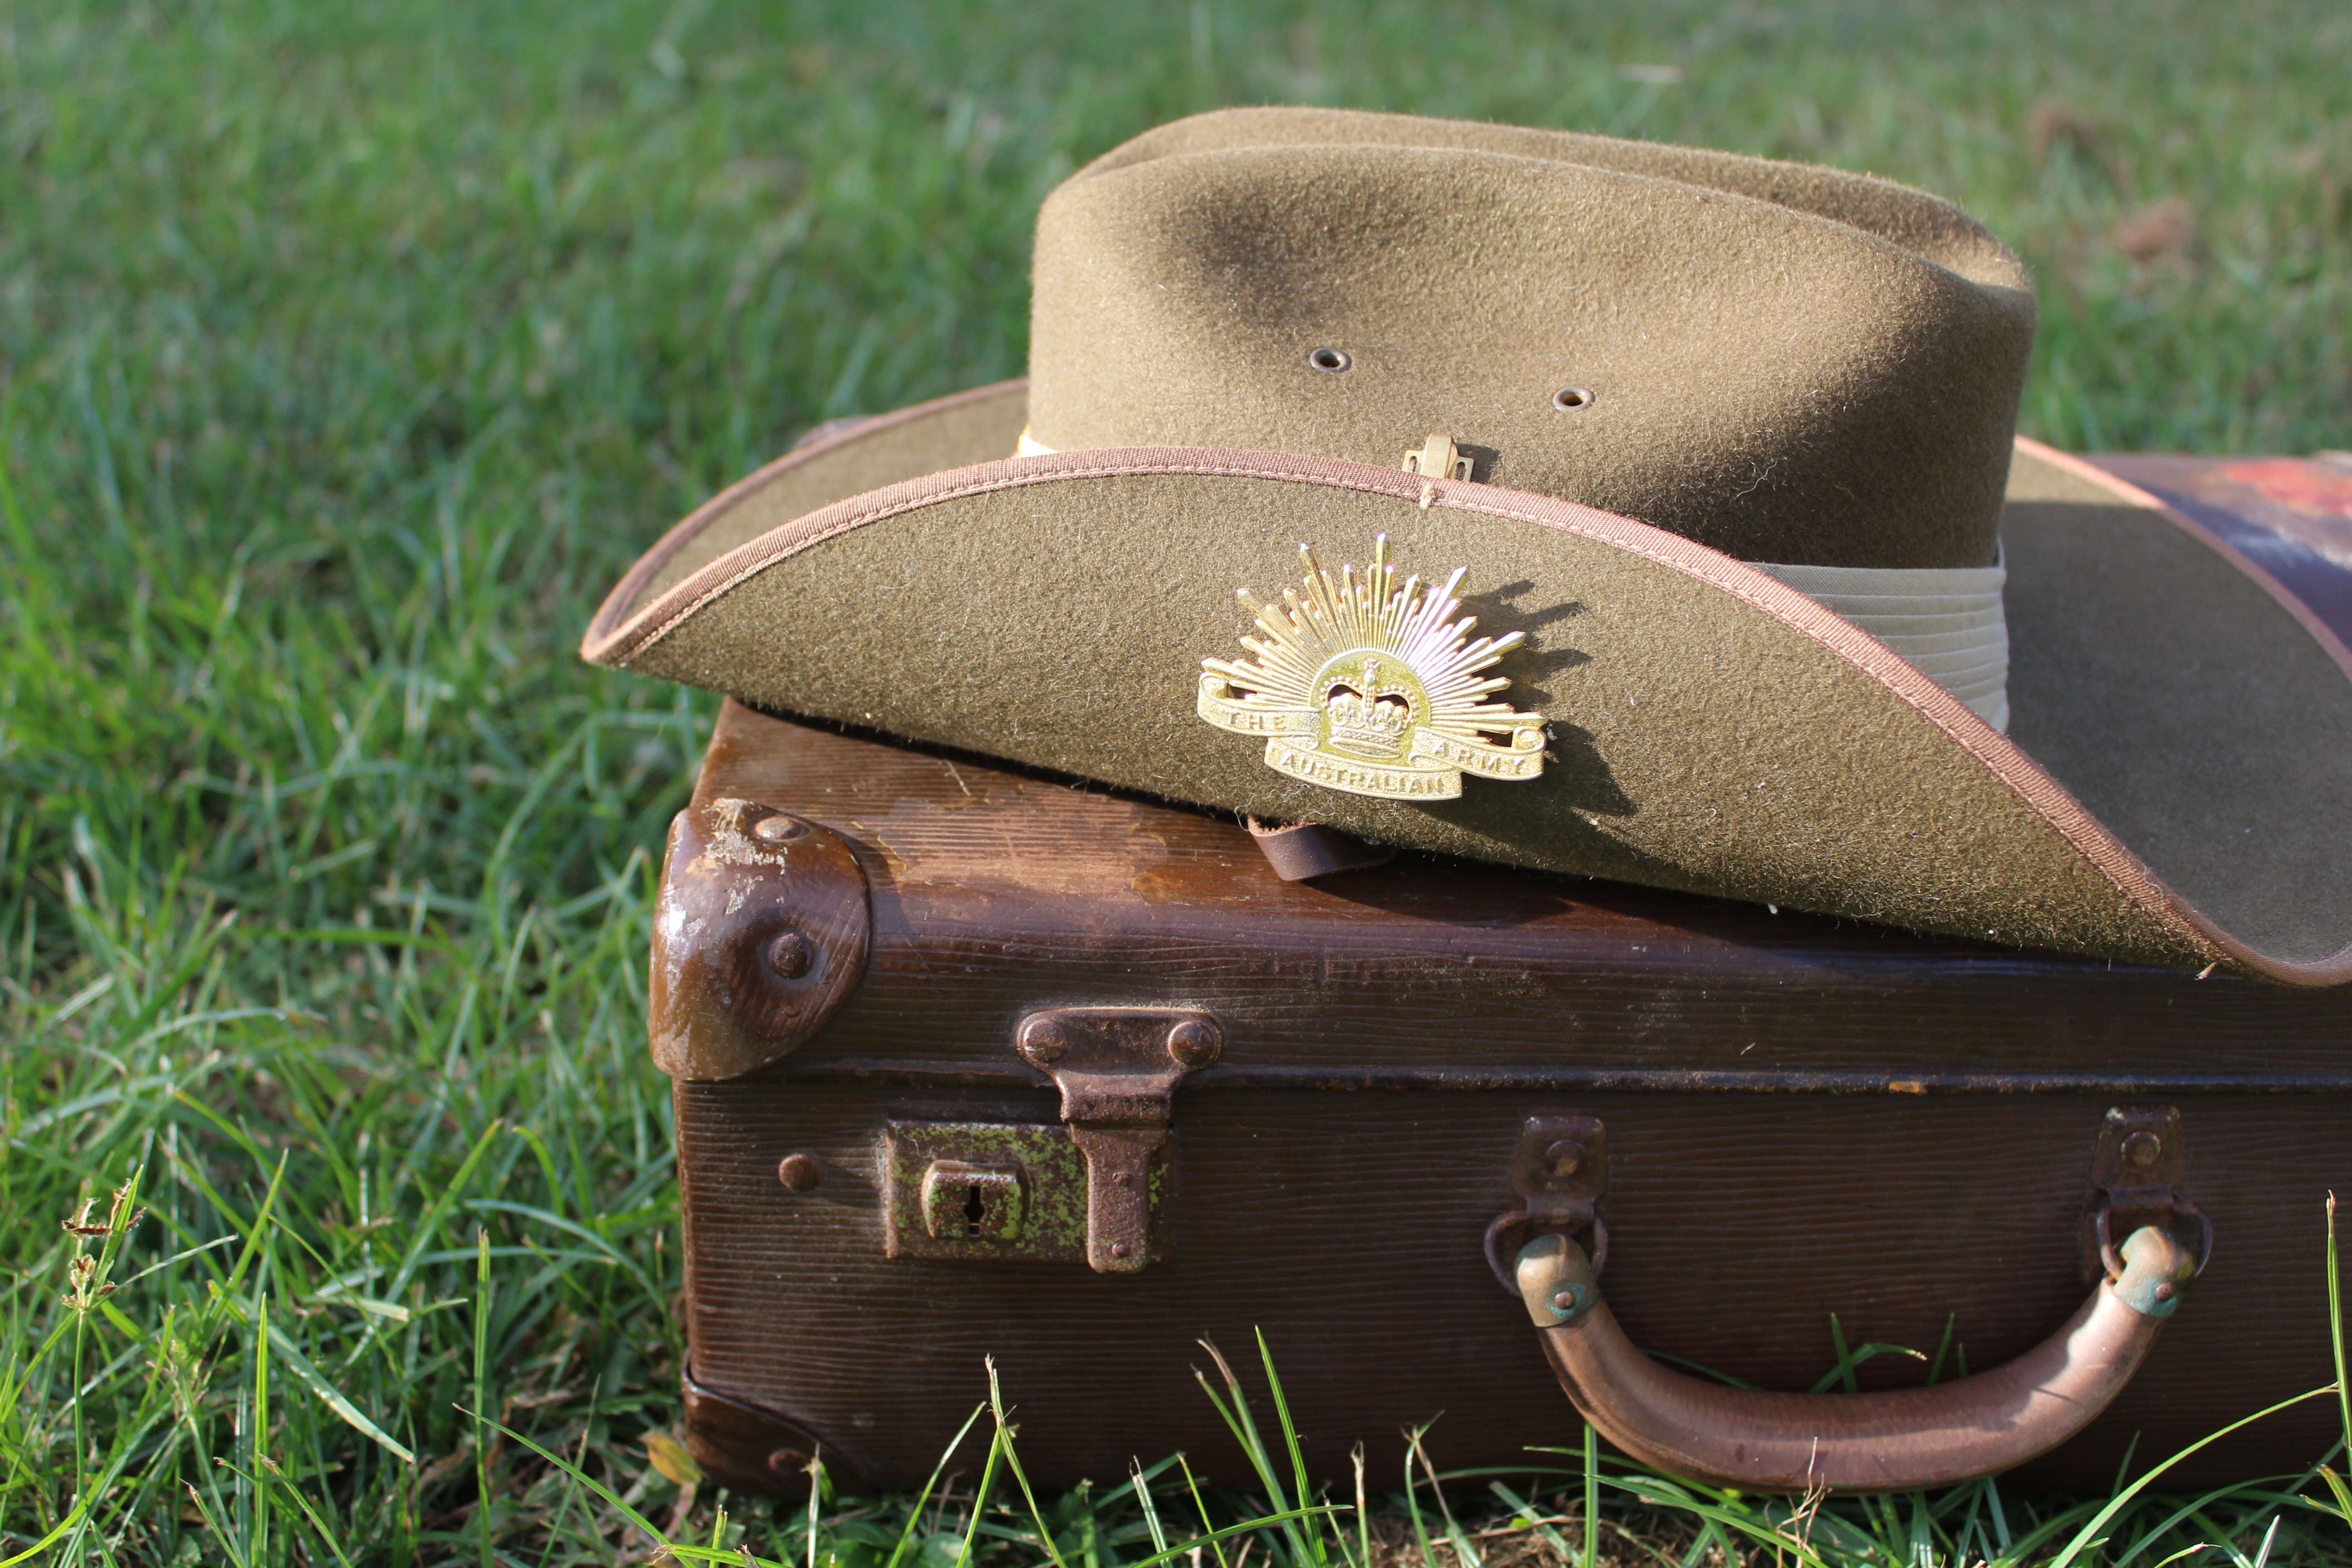
travel, military, green, soldier, army, hat, clothing, australia, memorial, suitcase, remembrance, anzac, khaki, serve, cowboy hat, deployment, deploy, fashion accessory